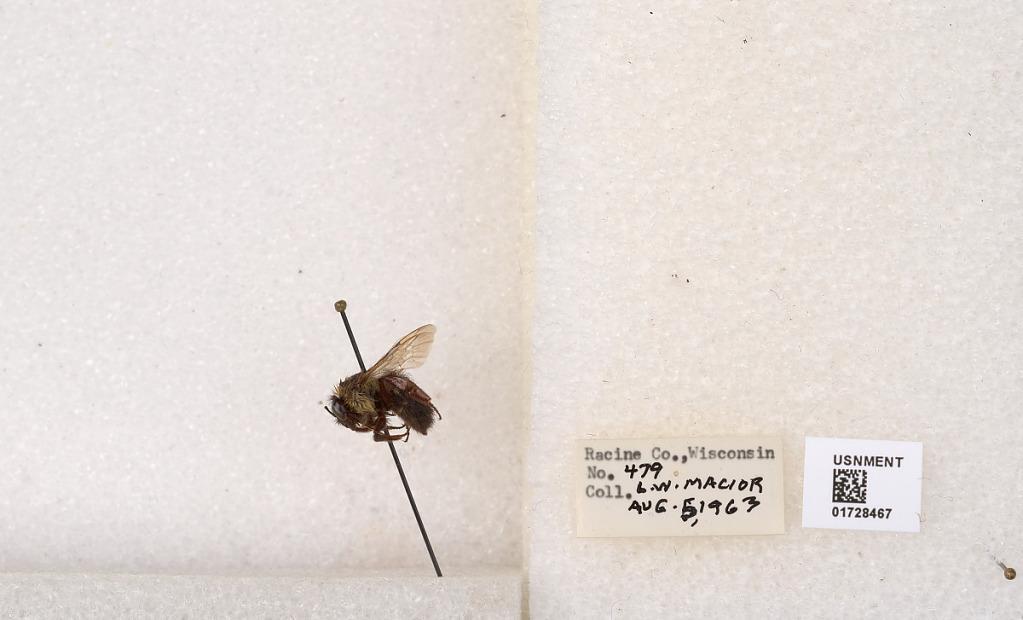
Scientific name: Bombus impatiens Cresson
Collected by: L. Macior
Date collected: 1963-8-5
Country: United States
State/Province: Wisconsin
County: Racine
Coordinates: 42.7299, -87.8123